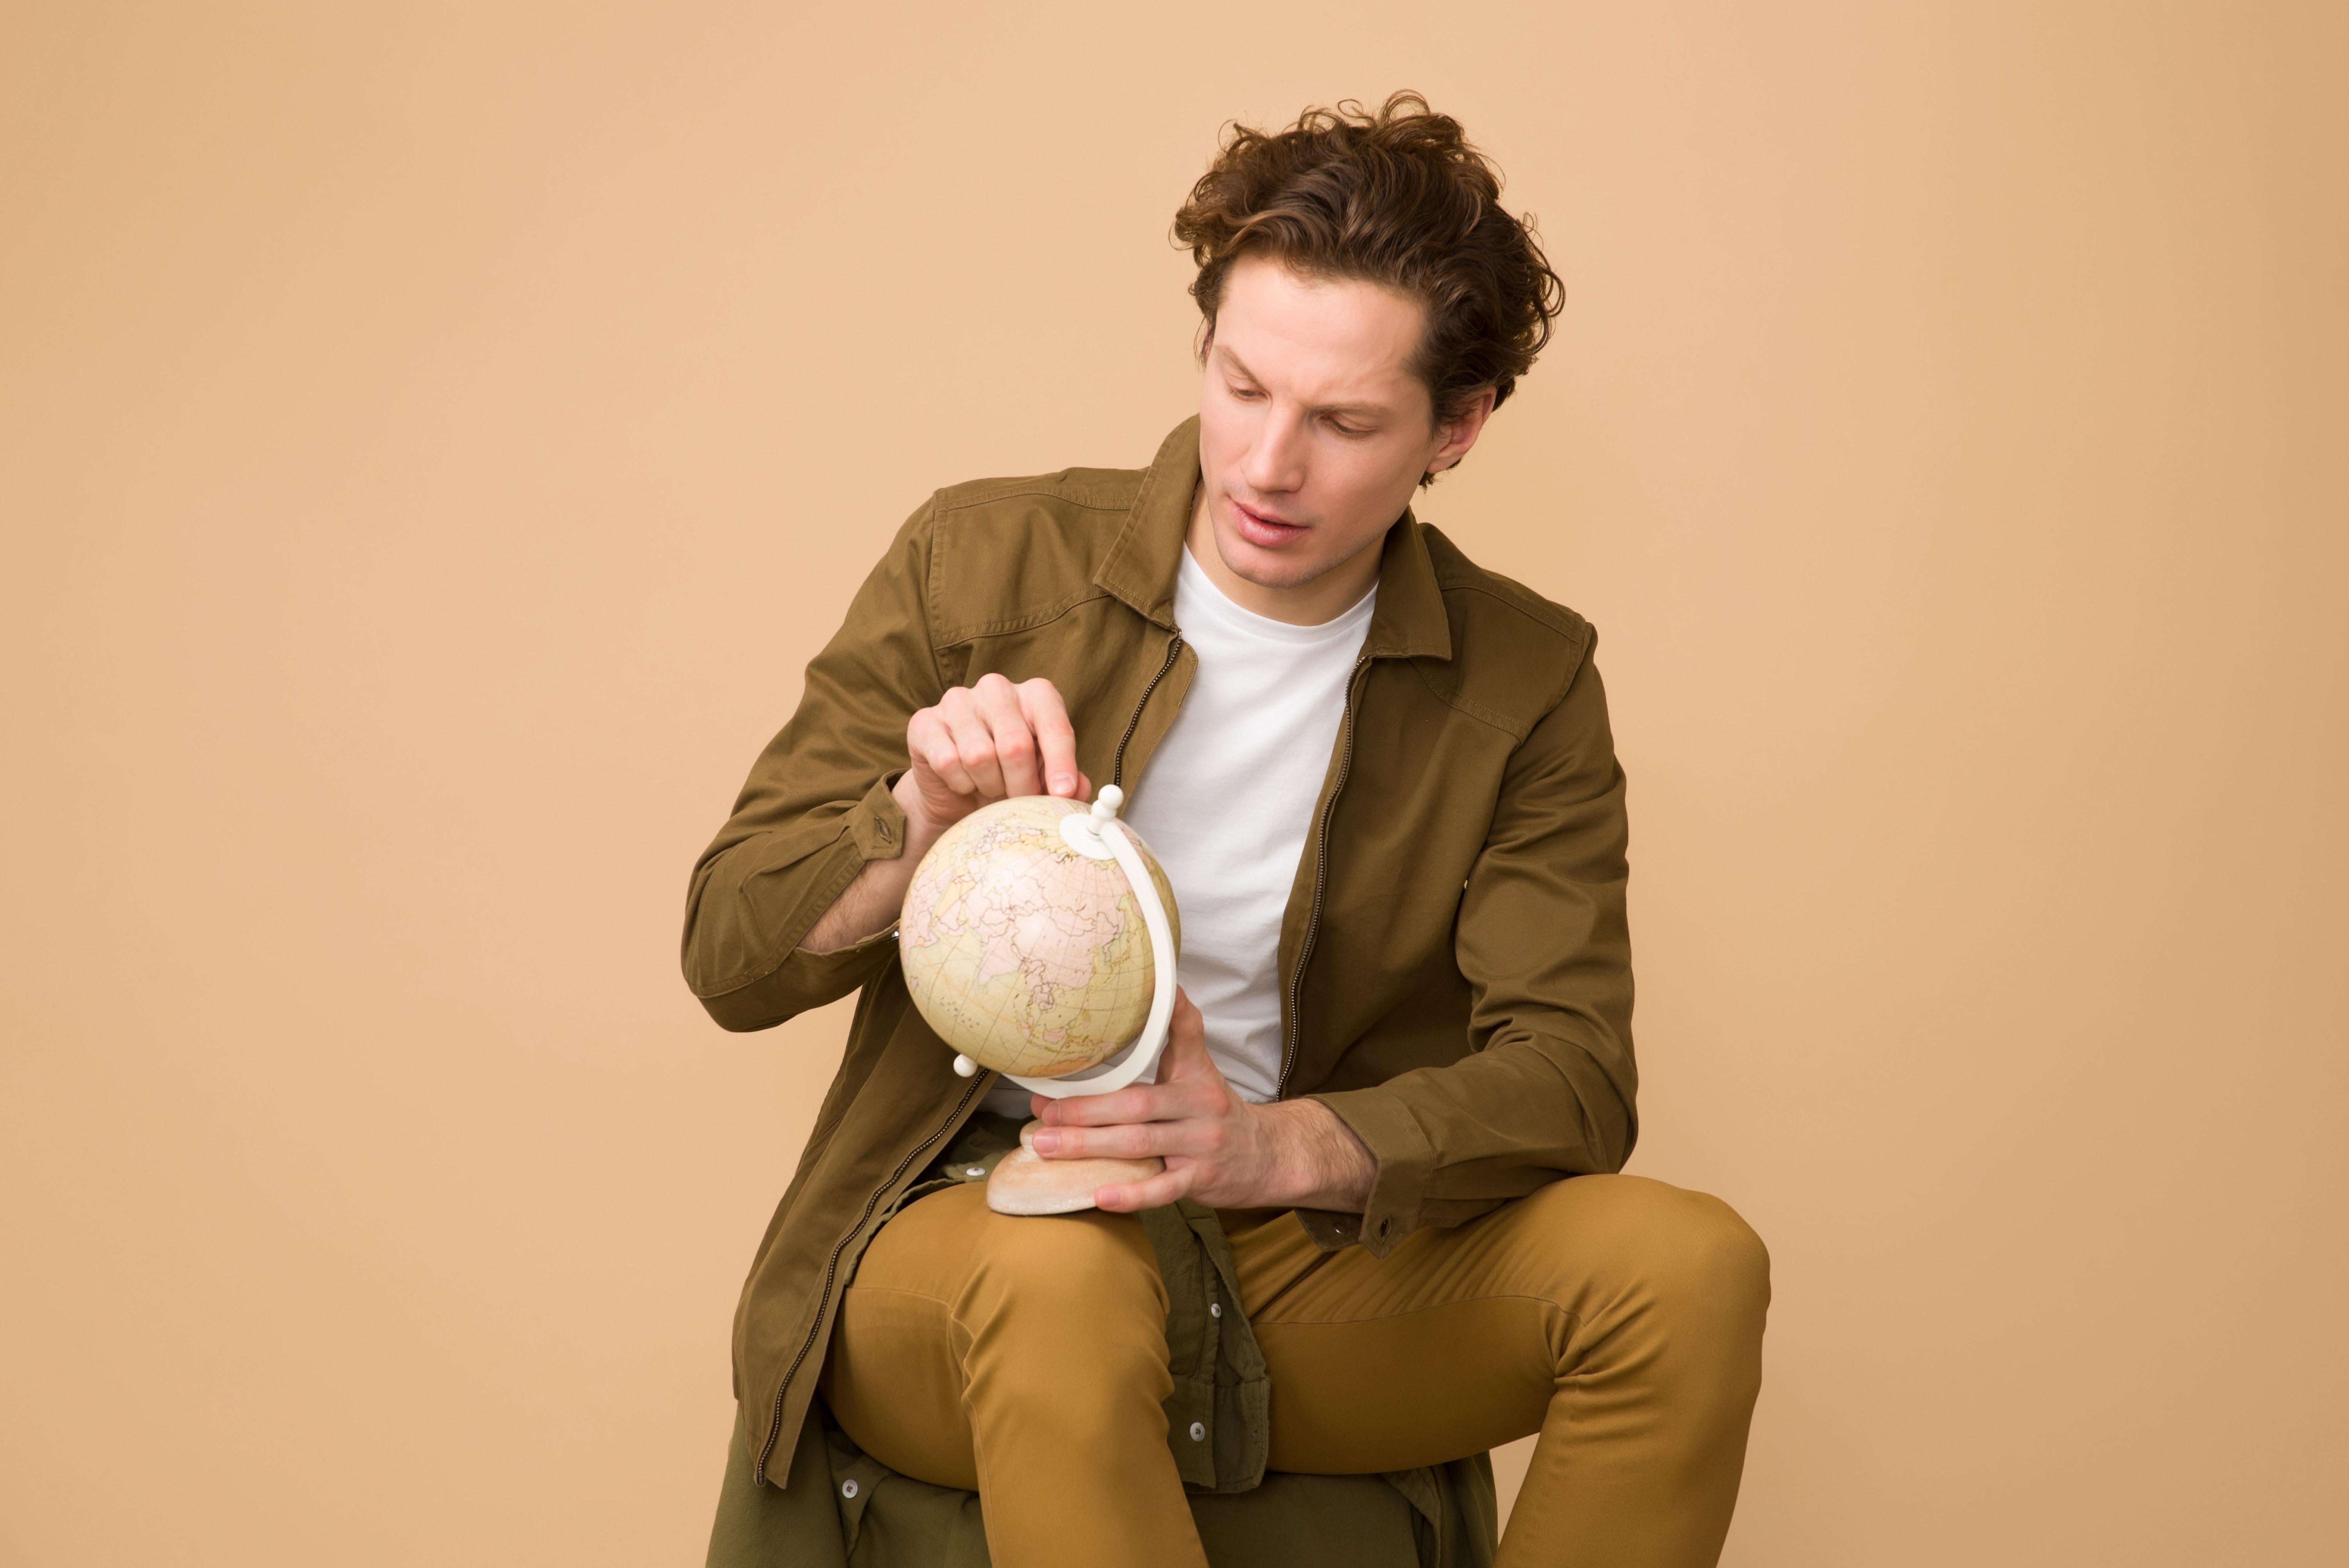
photography, ball